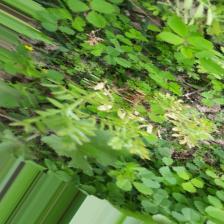
Label: Normal